Robert Harrison (surgeon)

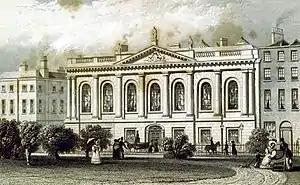
"The College of Surgeons, Dublin". 1837.

Robert Harrison (1793 – 23 April 1858) M.R.C.S. I., M.R.I.A. was an Irish surgeon and anatomist. He was the president of the Royal College of Surgeons in Ireland (RCSI) in 1848.